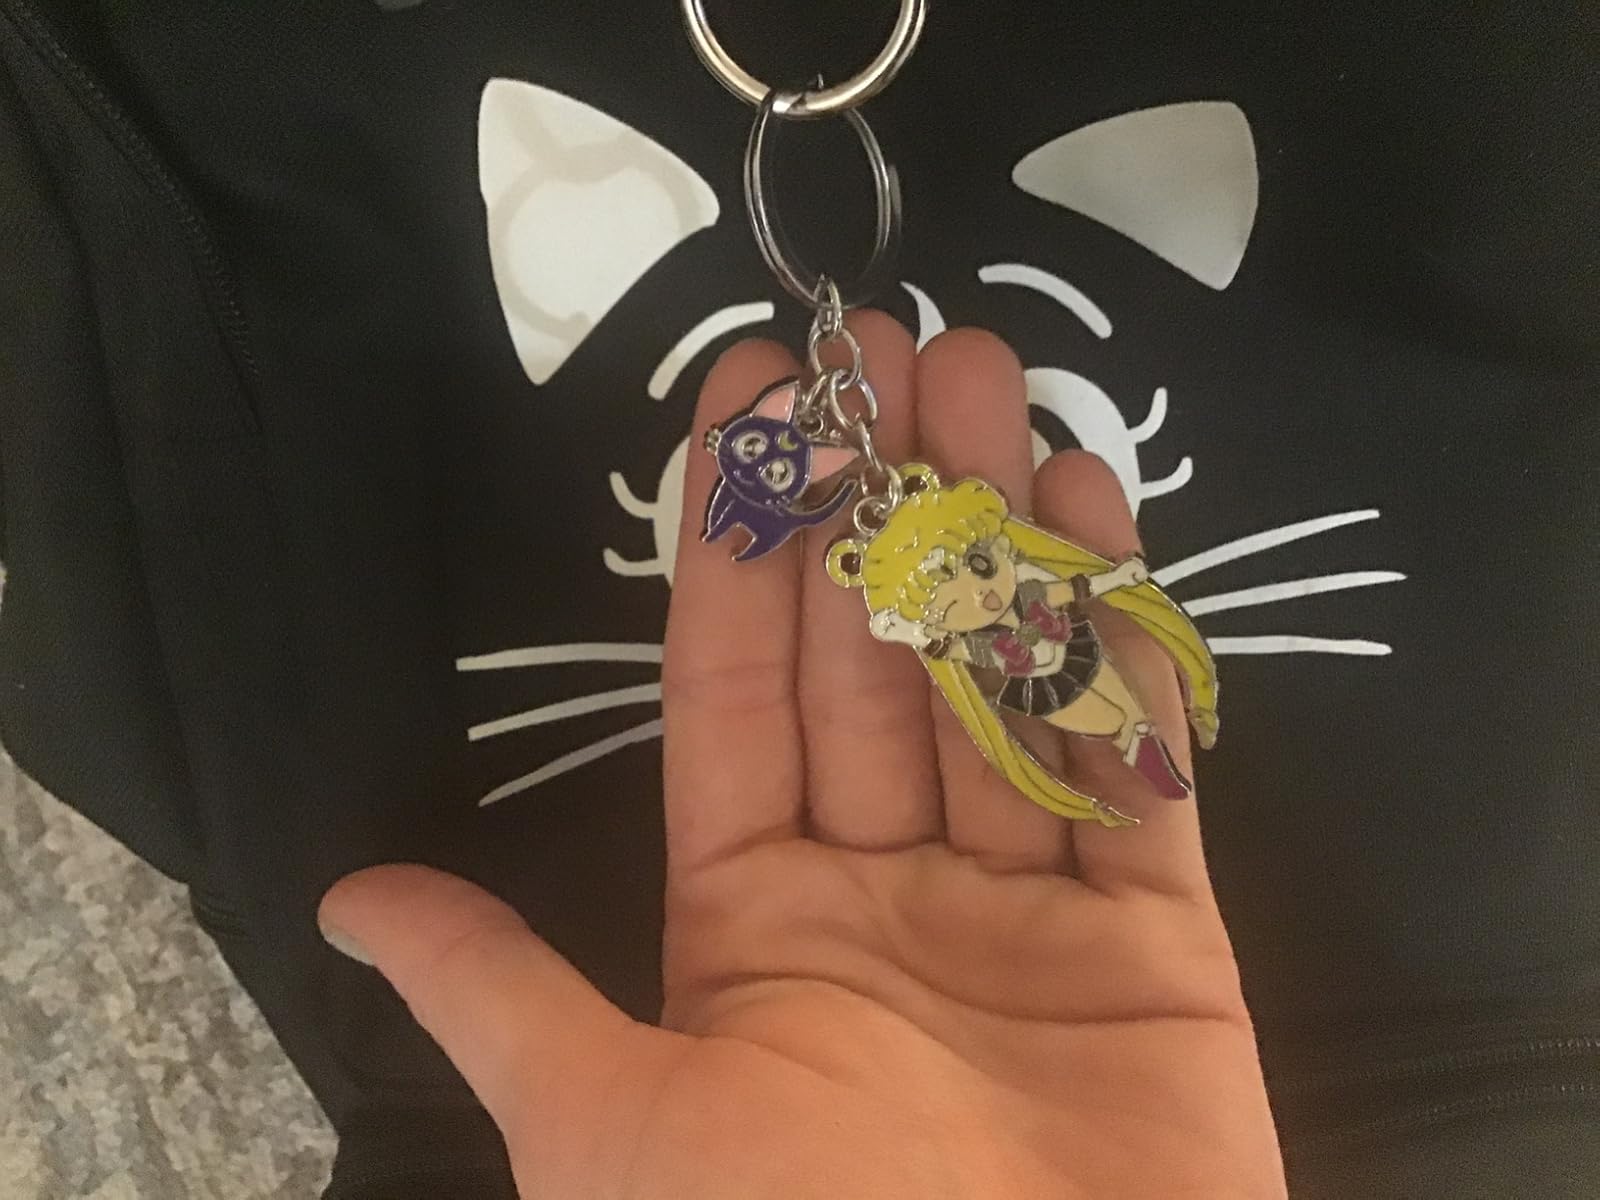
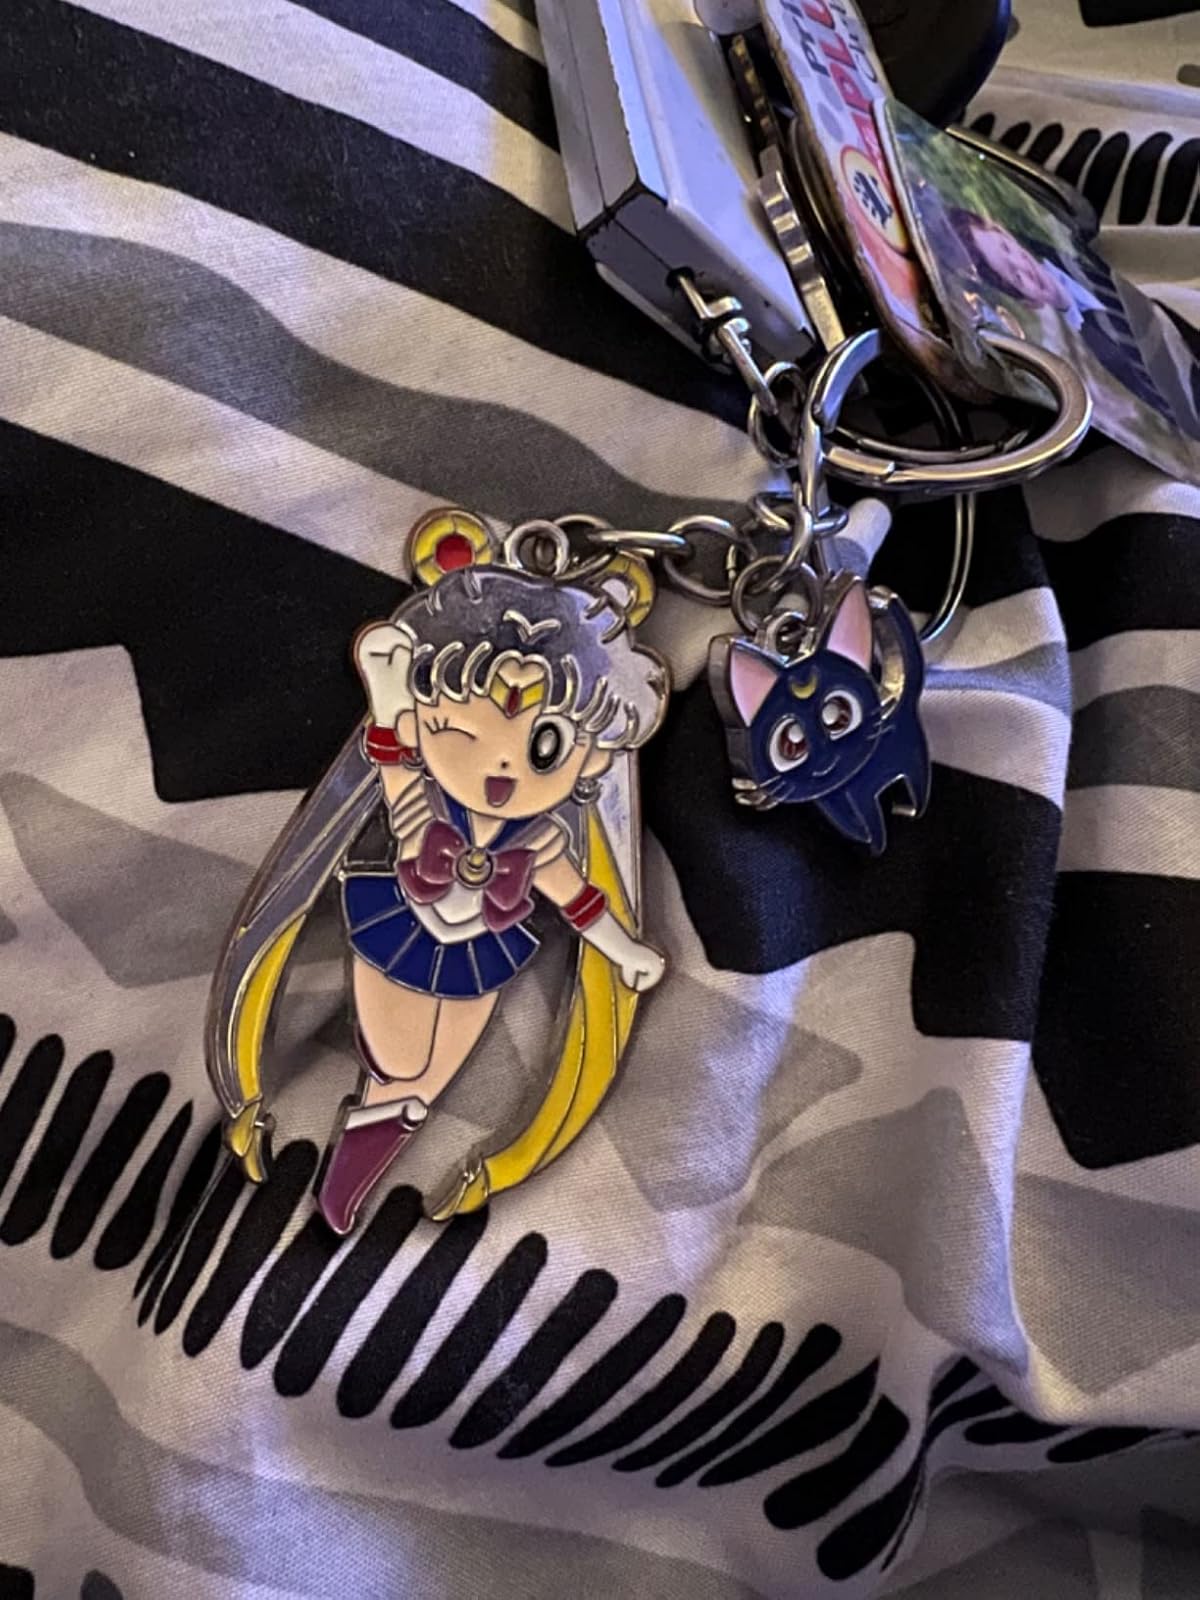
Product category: accessories_keychain
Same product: yes